Daughtry (band)

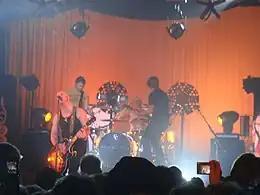
Daughtry performing at Nokia Theatre Times Square in 2007

Daughtry and members of his label held auditions. Ultimately, they chose four members for the band: Jeremy Brady, 21, guitarist (no longer in the band); Josh Steely, 36, lead guitarist; Josh Paul (no longer with the band), 29, bassist who played for Suicidal Tendencies; Joey Barnes, 30, drummer, (no longer with the band). Two of the band members hail from North Carolina – Barnes, whom Chris had known for some time, and Brady, who was introduced to him a month before the audition. Steely and Paul are both from California. The decision was made to name the band "Daughtry" in order to keep name recognition. In an interview, Chris Daughtry said, "We could have come out with a really obscure name, but coming from a TV show and having name recognition, it was easier just to go with my last name."